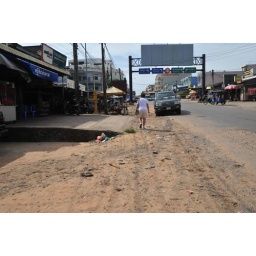
Note complete lack of sidewalks, footpaths for pedestrians, roads in need of repair but very good street signs for directions